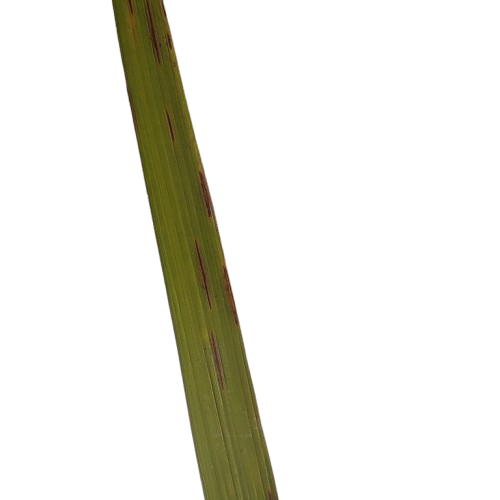
Label: Rice Blast